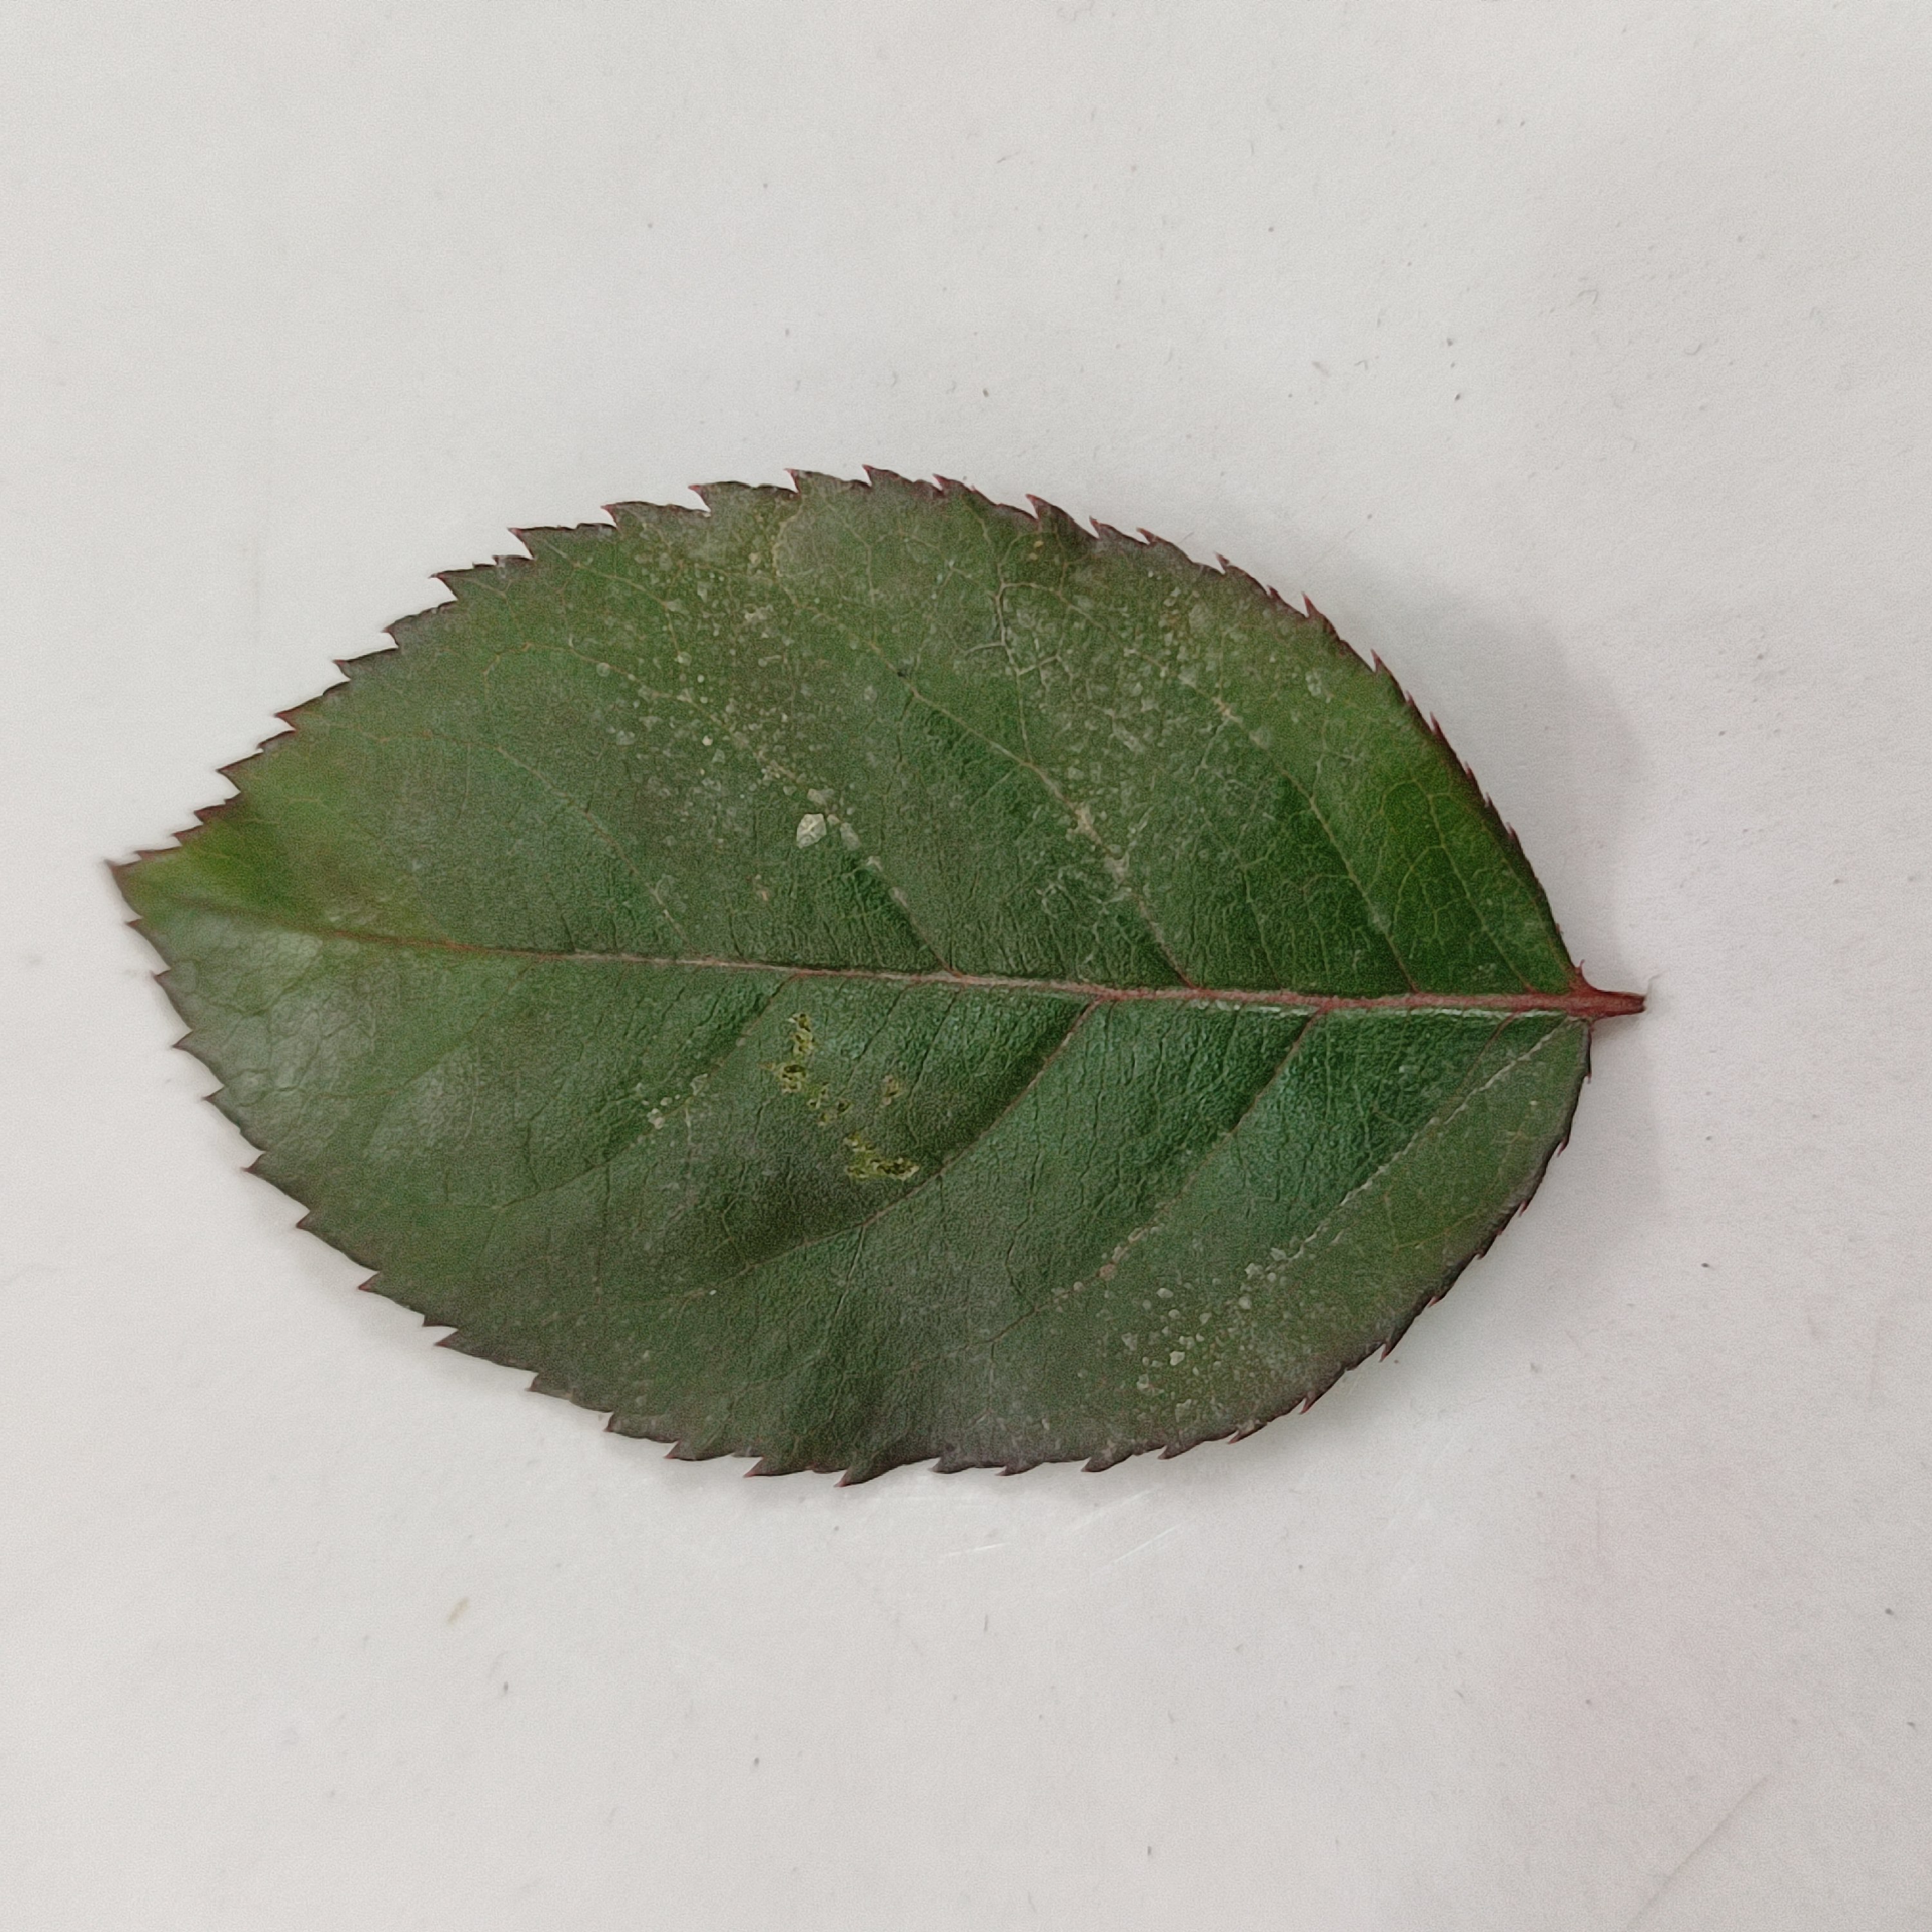
Label: Healthy Leaf